Victor Vescovo

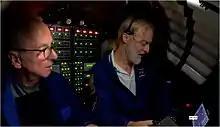
Vescovo piloting his submersible during the first of two dives to the wreck of the French submarine "Minerve"

In February 2020, Vescovo piloted his deep diving submersible twice to the wreck of the French submarine "Minerve" in the Mediterranean Sea. The retired French Rear Admiral Jean-Louis Barbier investigated the wreck of the "Minerve" on the first dive. On the second dive, Vescovo was accompanied by Hervé Fauve, the son of the captain of the sunken submarine. They placed a commemorative plaque at the wreck.